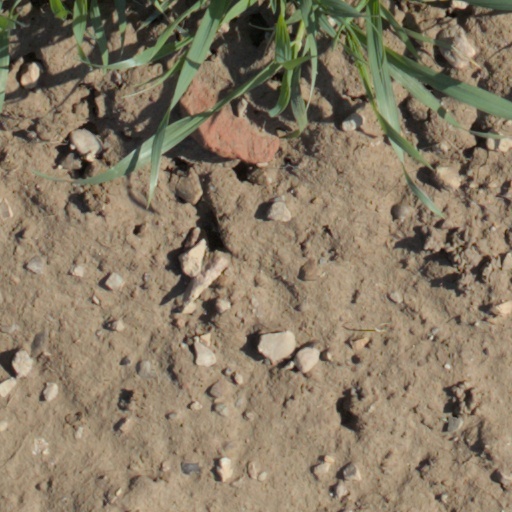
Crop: wheat